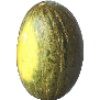
Label: Melon Piel de Sapo 1